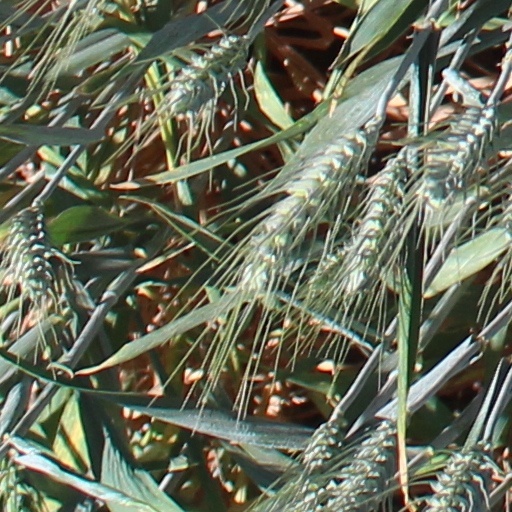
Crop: wheat